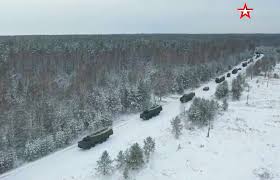
Label: Air Defense